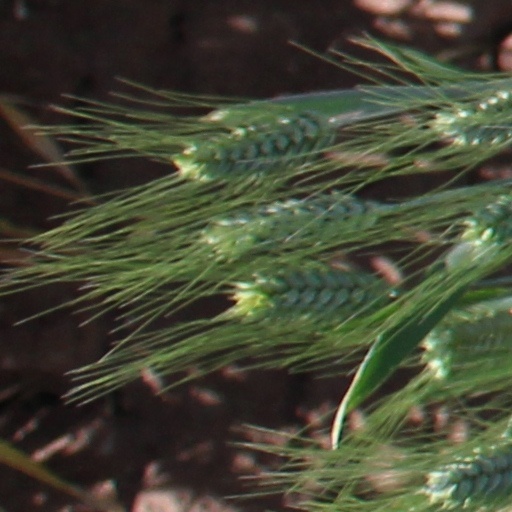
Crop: wheat